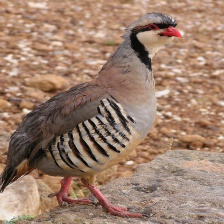
Species: CHUKAR PARTRIDGE
Scientific name: ALECTORIS CHUKAR
ImageNet parent category: partridge